Independence, Iowa

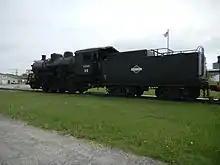
Illinois Central #30, a 0-8-0 steam locomotive on display in Independence

Independence belongs to the Independence Community School District, which also includes the towns of Brandon and Rowley. The district includes a Preschool ages 4-5 grade building (Early Childhood Center), K - 2nd grade school (East Elementary), a 3rd - 6th grade school (West Elementary) and a junior senior high school (7th-12th grade). The area is also served by St. John Catholic School. In 2011, the communities of Brandon, Rowley and Independence passed a bond referendum to build a new $27,500,000 junior and senior high school that opened in the fall of 2013.